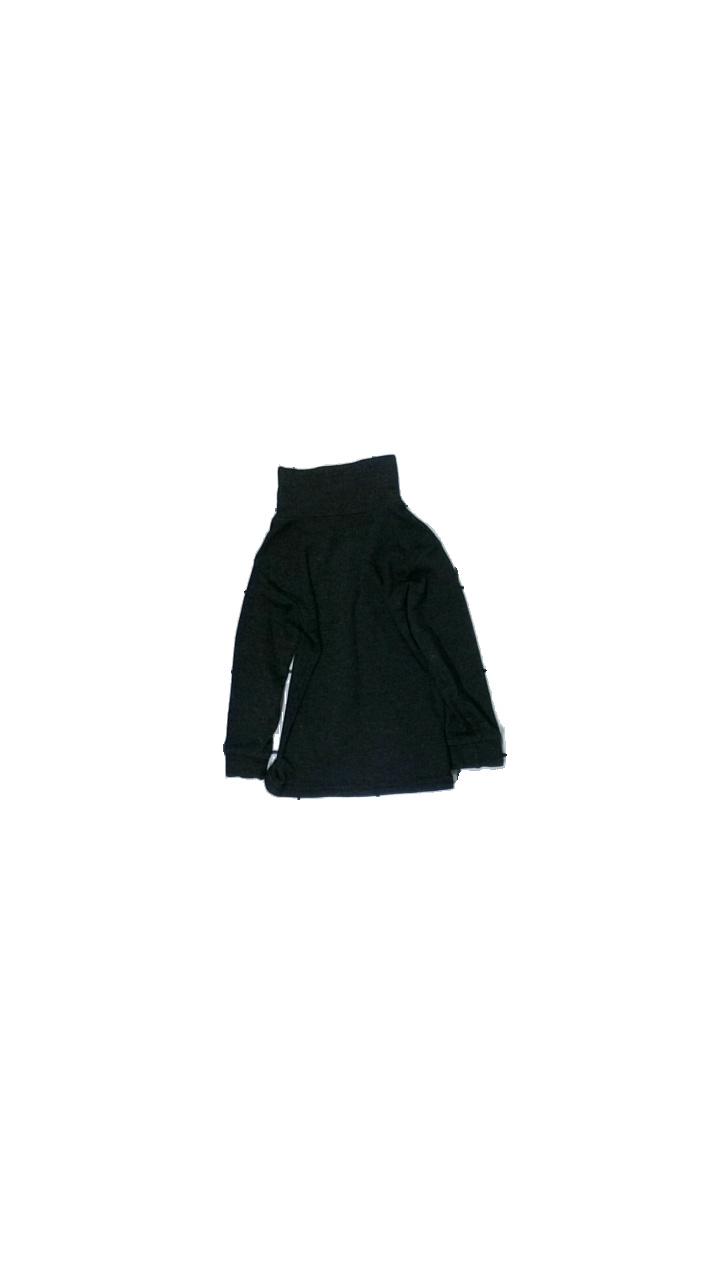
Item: Top (Children)
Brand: Missing
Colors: Black
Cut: Turtle neck
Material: unknown
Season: Autumn
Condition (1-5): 2
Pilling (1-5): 2
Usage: Export
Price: <50